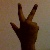
The image shows a hand gesture representing the number 3 in Indian Sign Language.